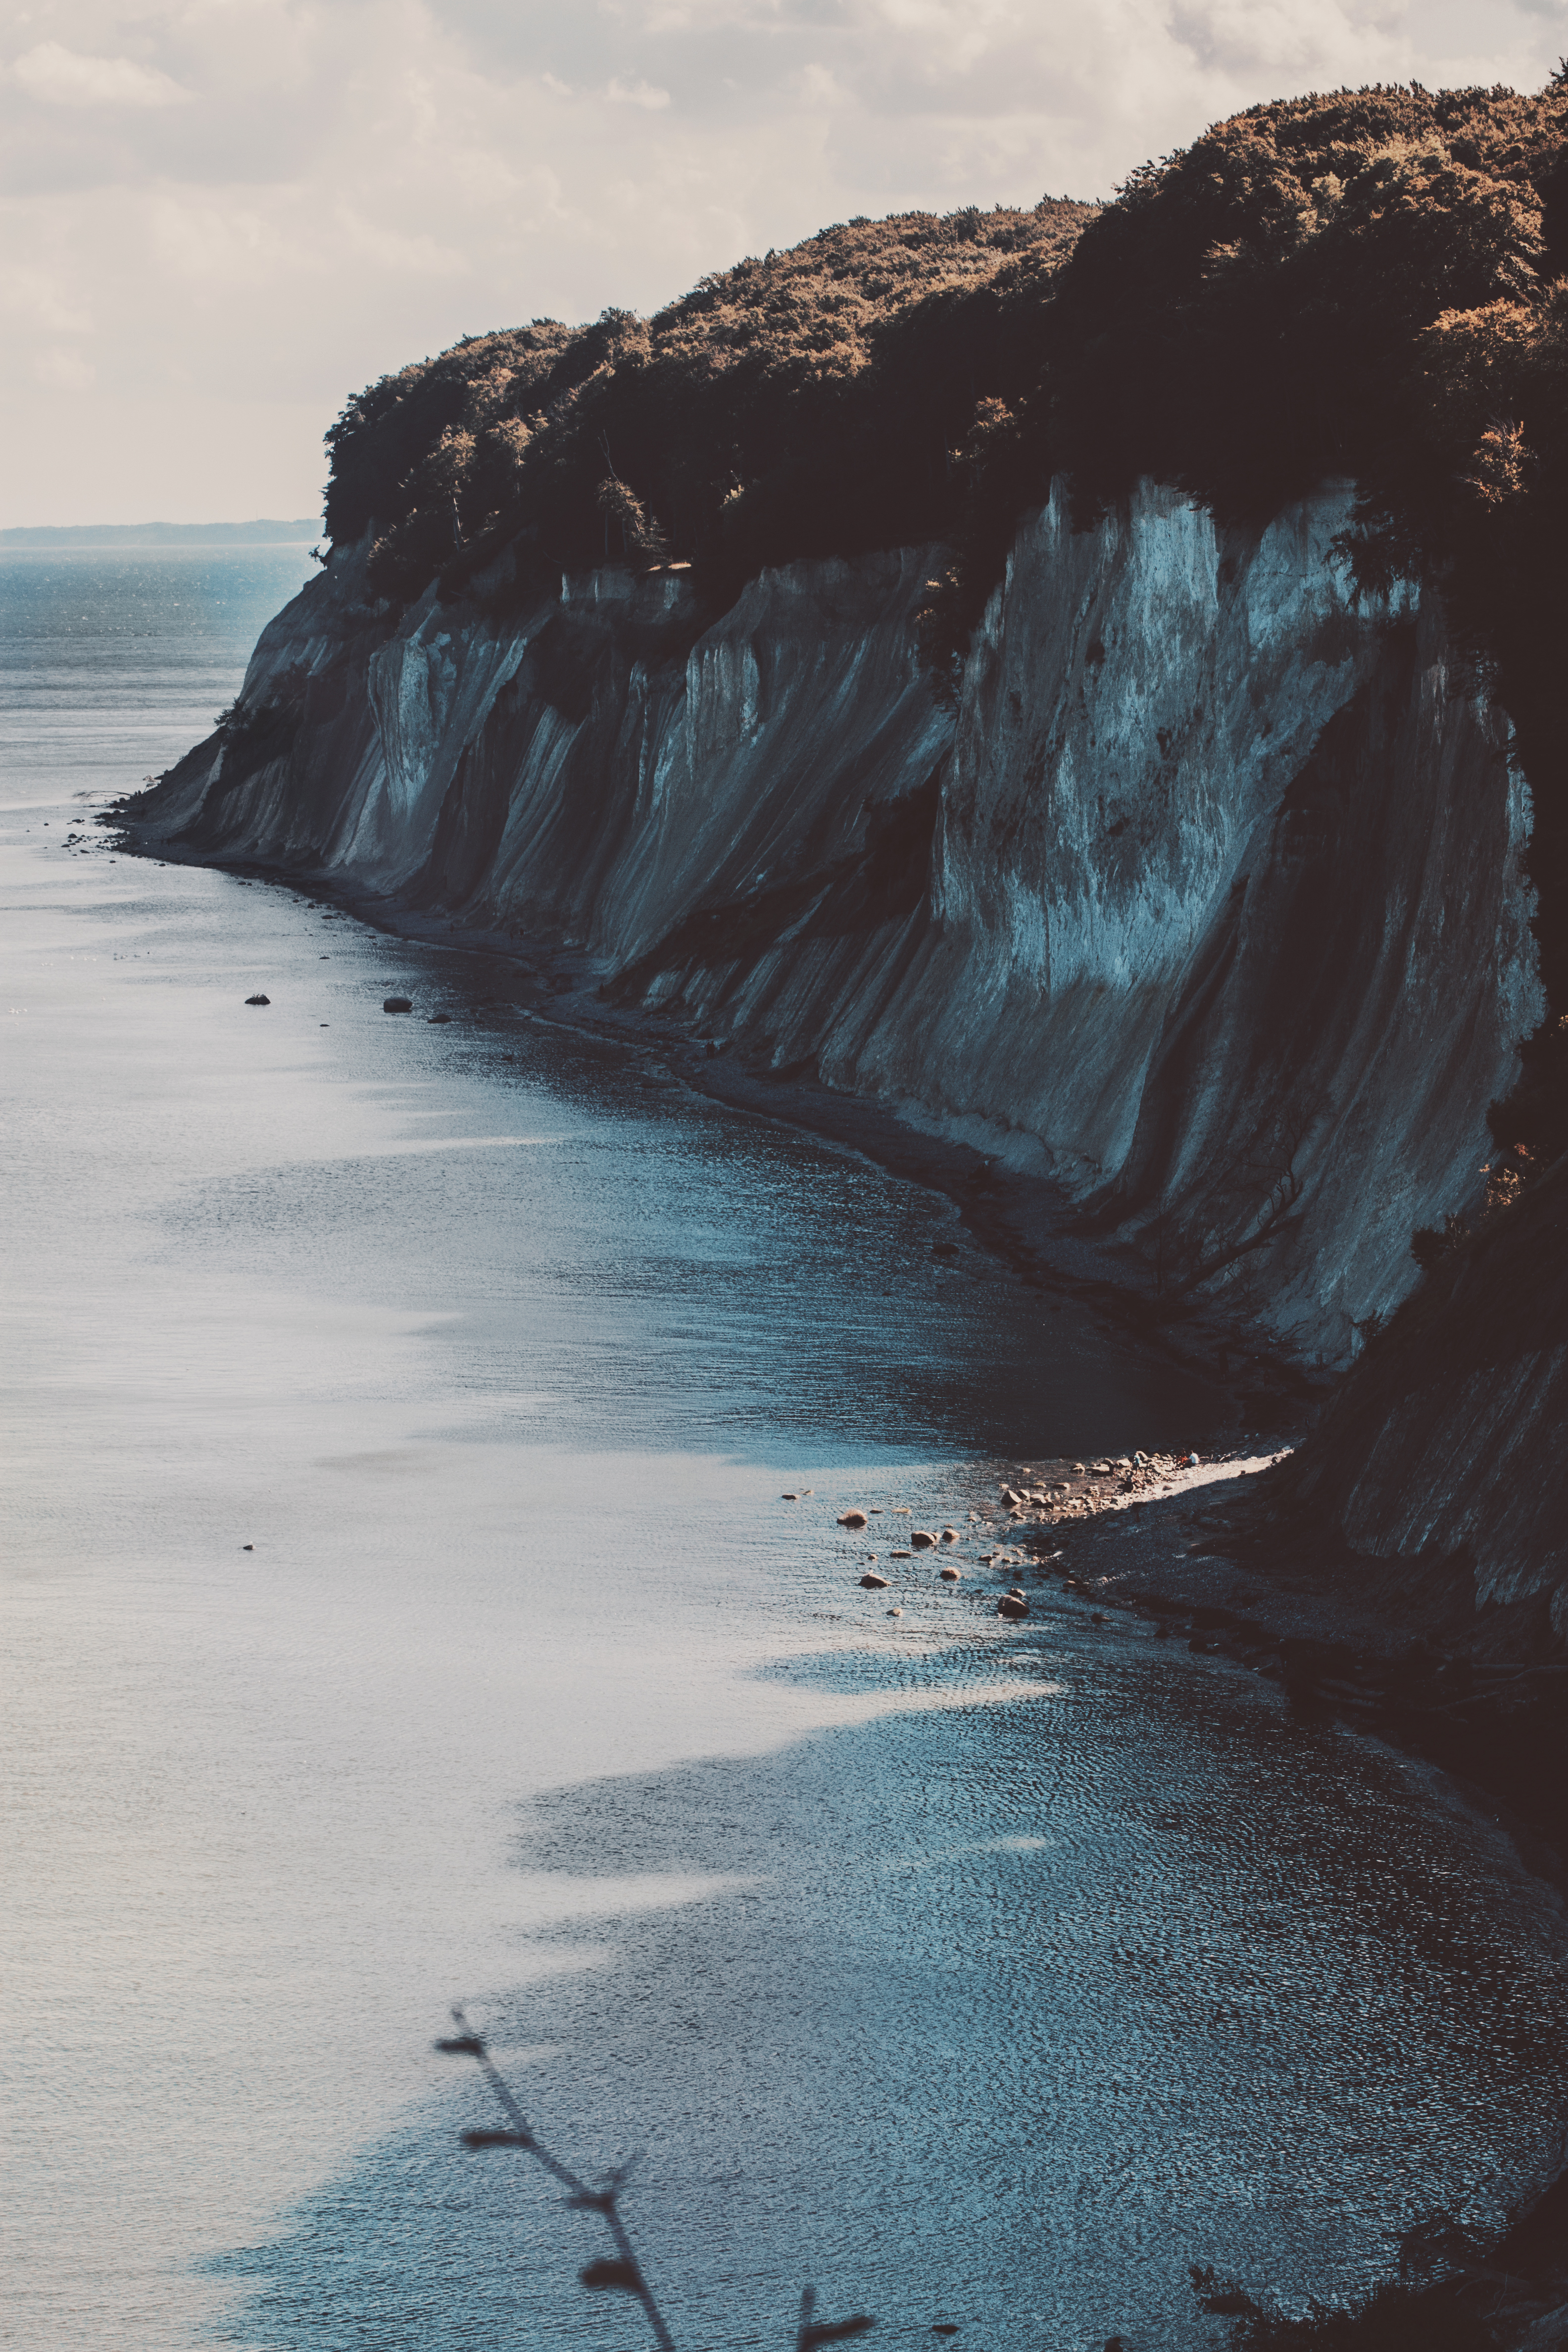
beach, sea, coast, water, rock, ocean, shore, wave, cliff, ice, reflection, bay, blue, terrain, body of water, cape, landform, wind wave